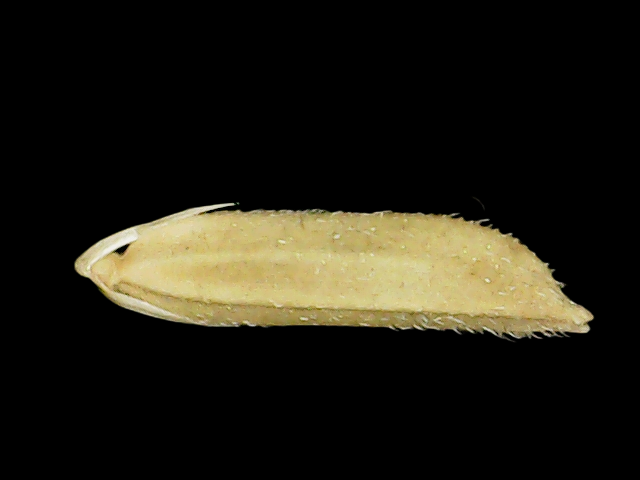
Rice variety: Binadhan20